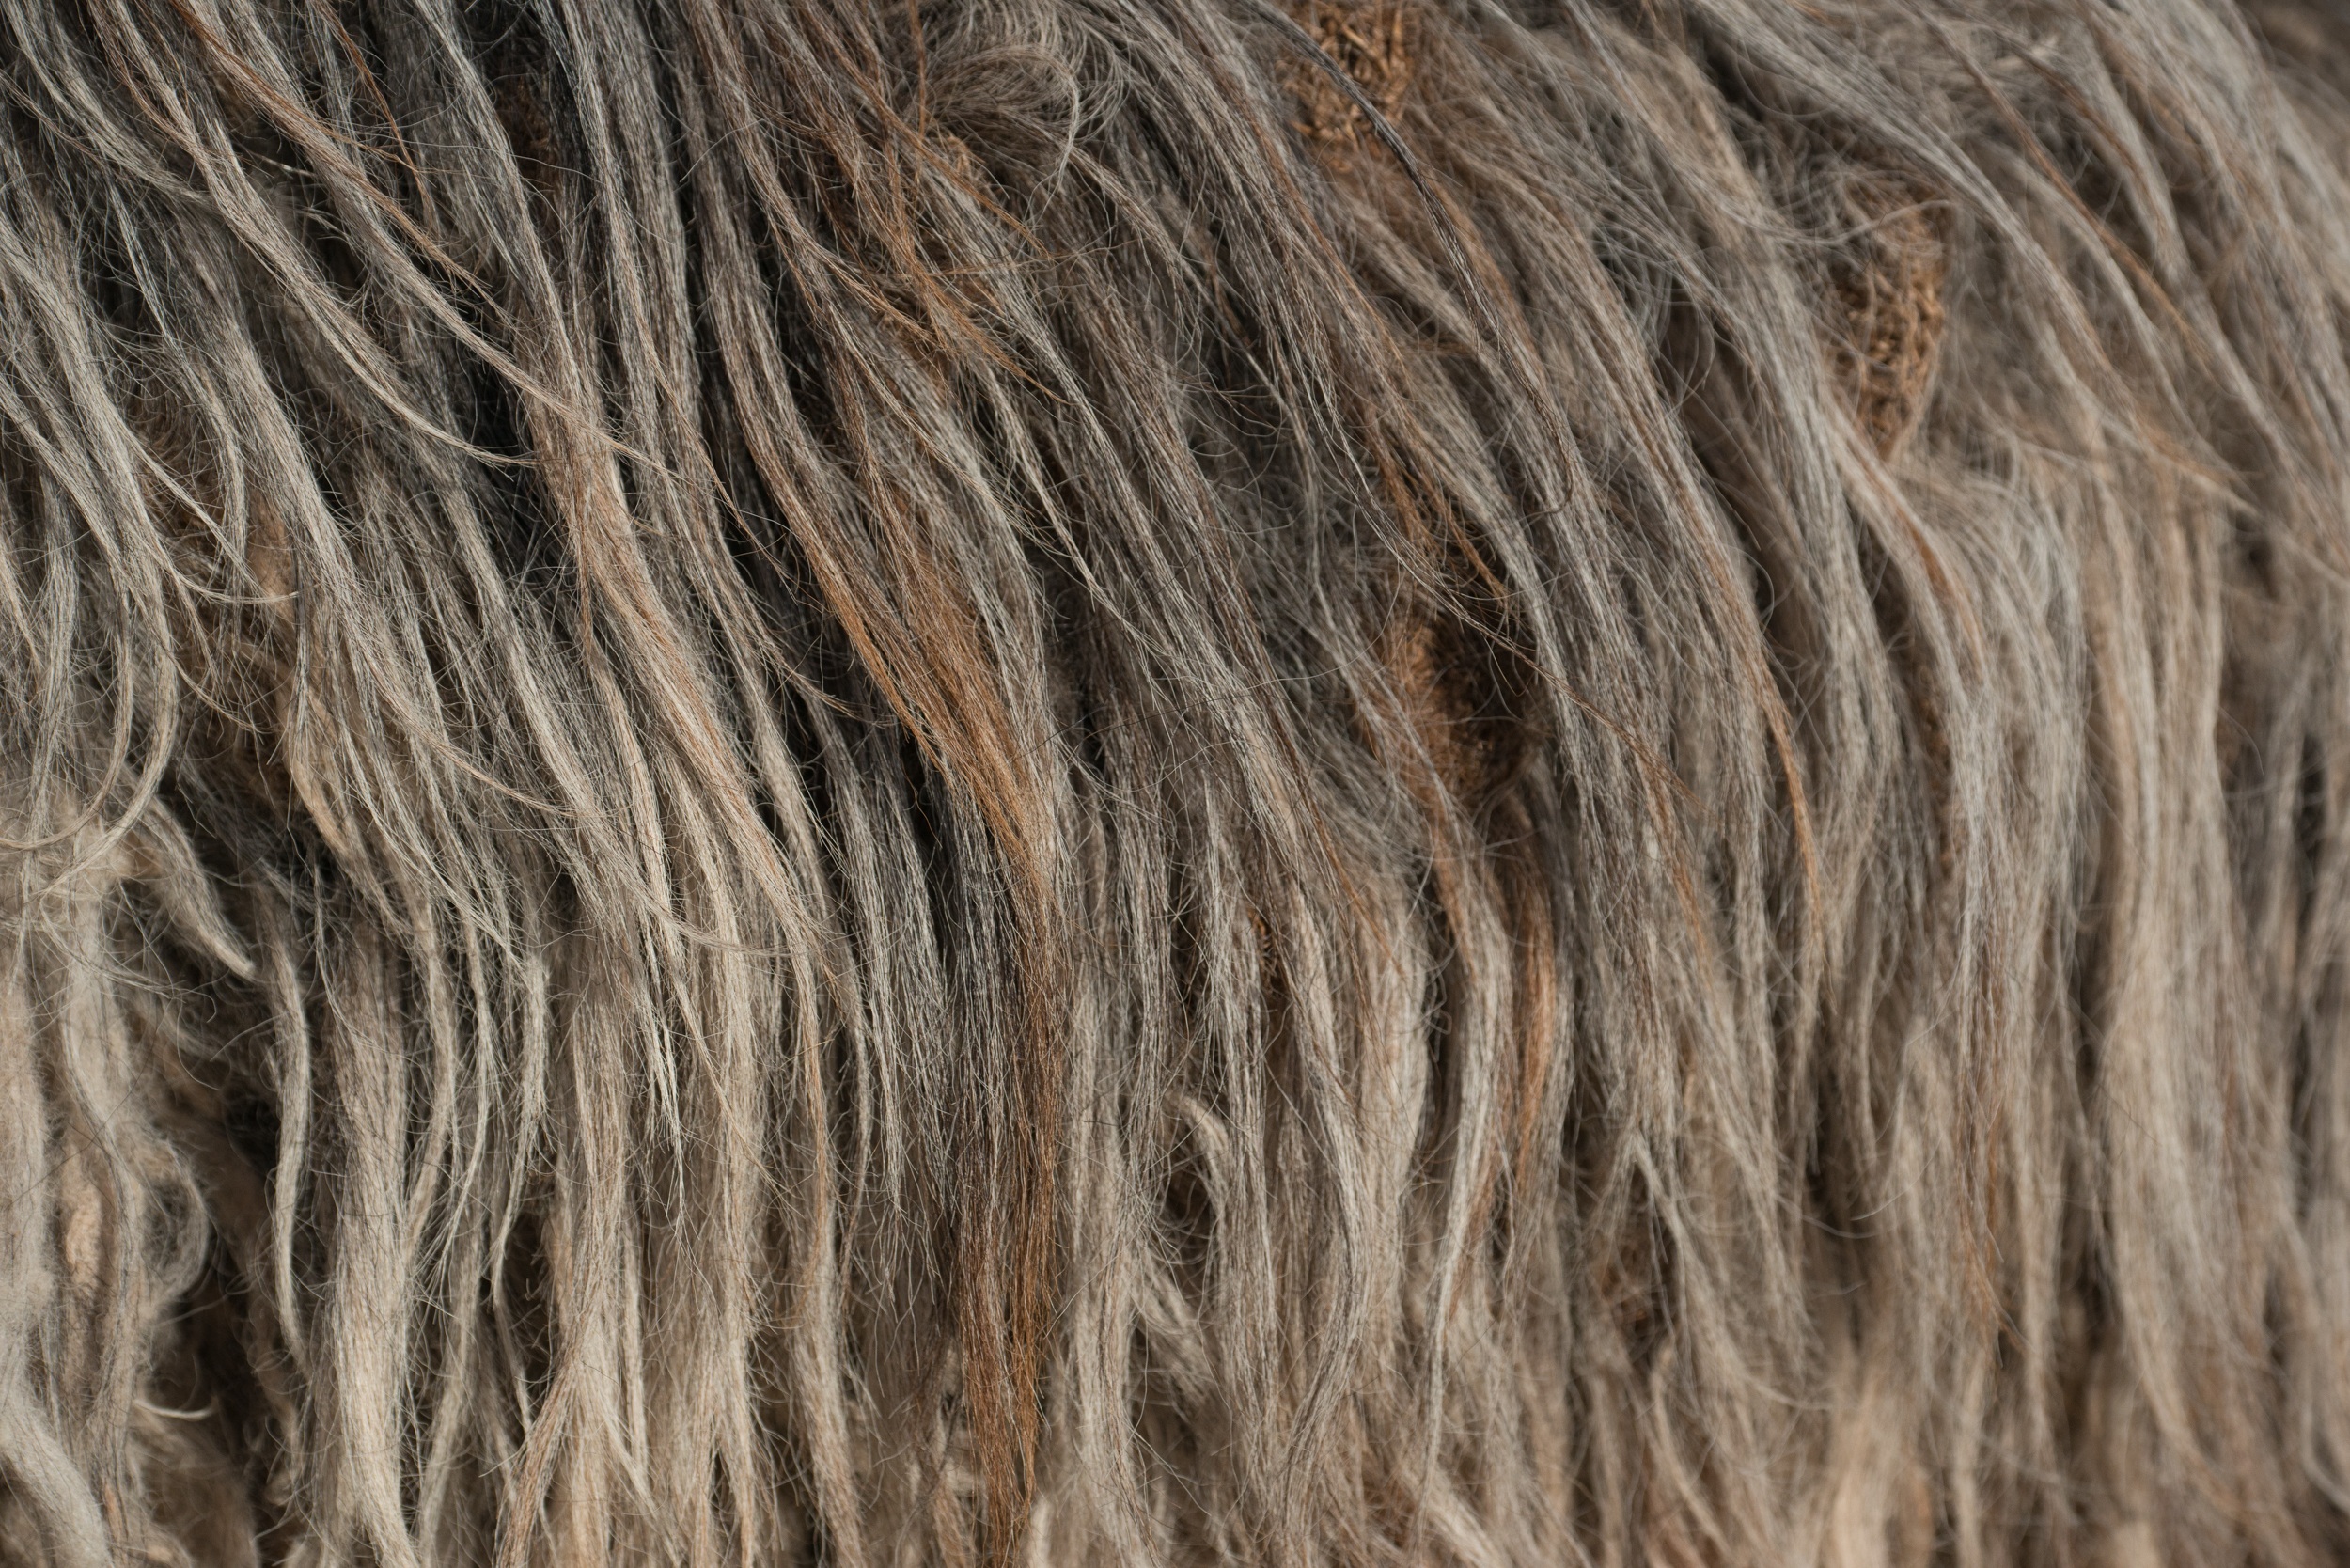
nature, structure, hair, fur, pattern, brown, mane, close, wool, material, hairstyle, long hair, close up, textile, grey, woolly, helgoland, brown hair, heidschnucke, fluffy tomentose, felty, grass family